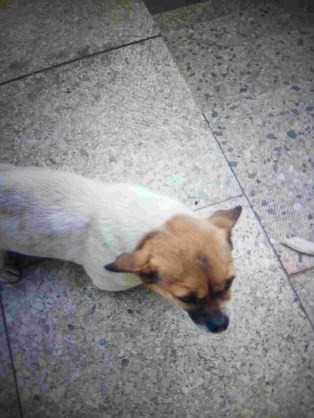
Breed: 3336-n000121-chinese_rural_dog